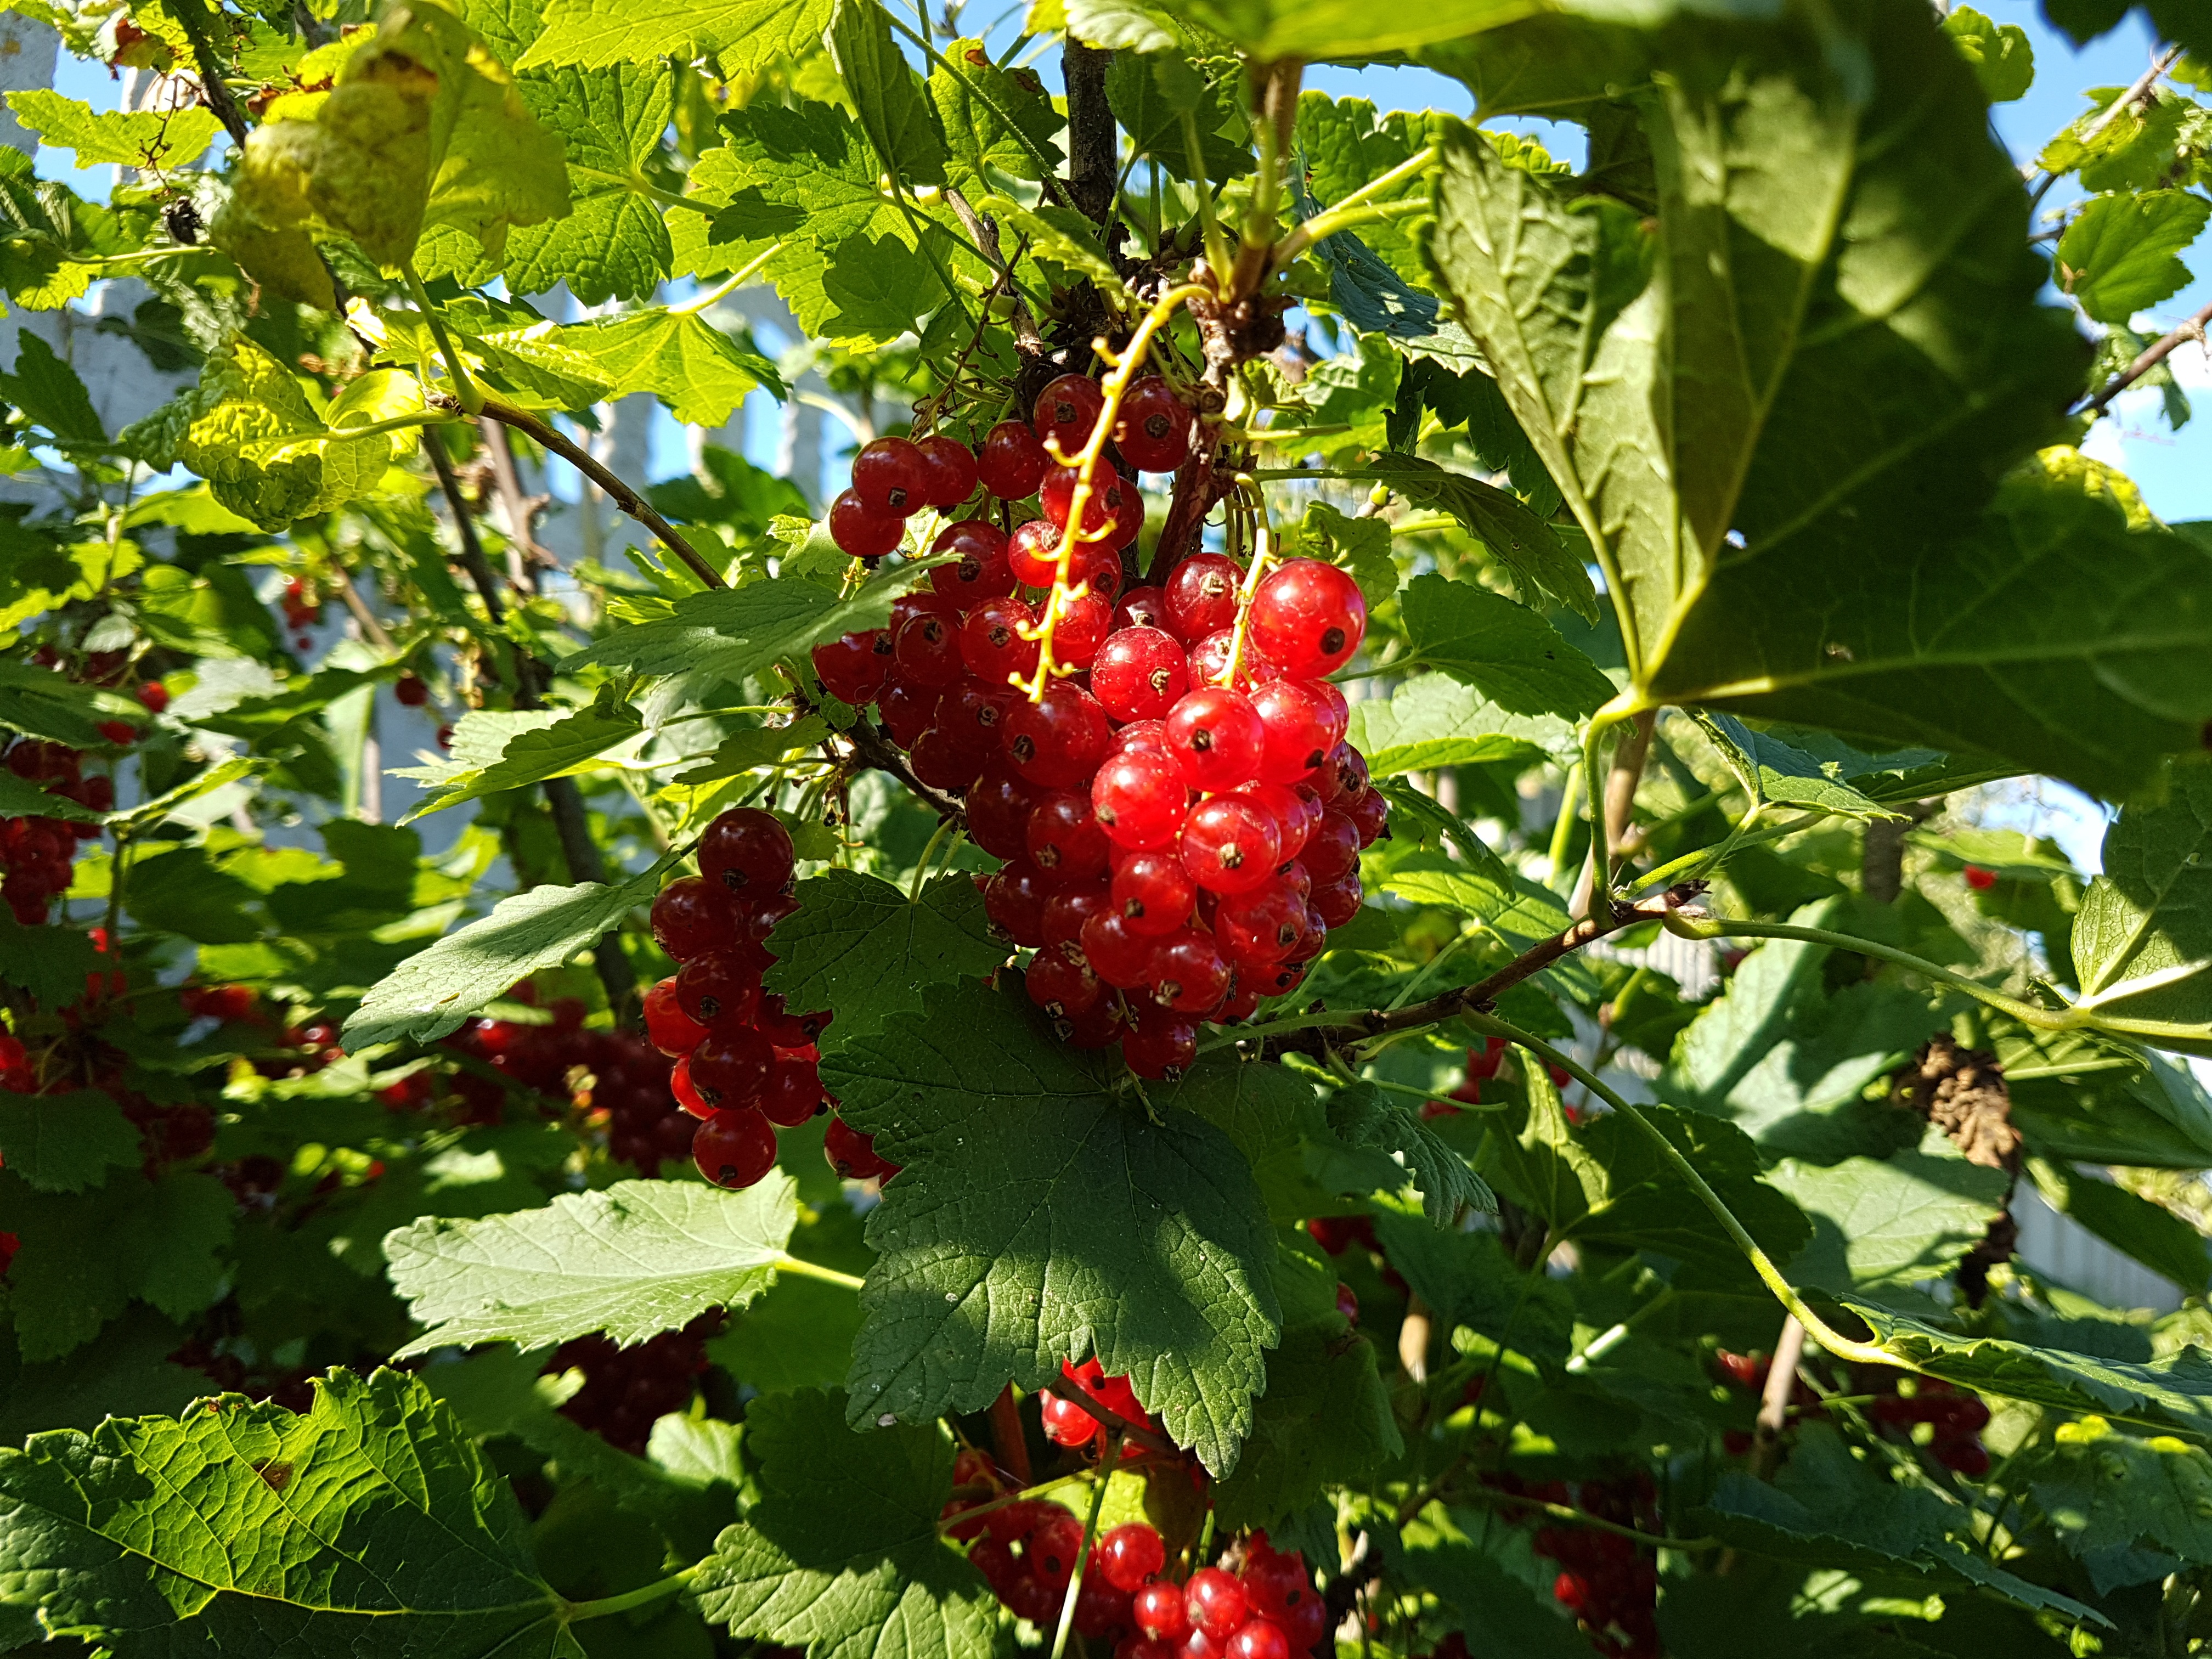
food, plant, fruit, produce, land plant, flower, berry, flowering plant, wine raspberry, chinese hawthorn, shrub, red mulberry